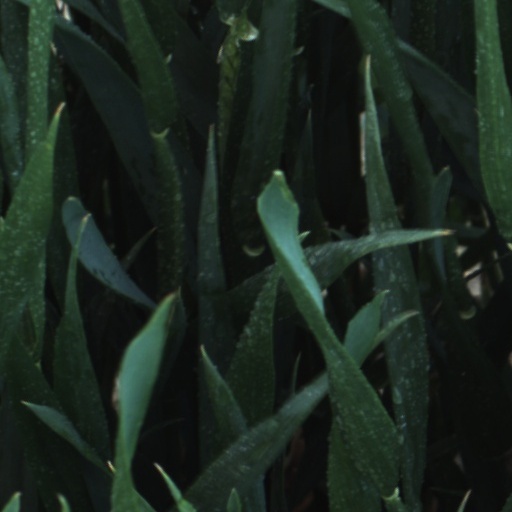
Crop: wheat